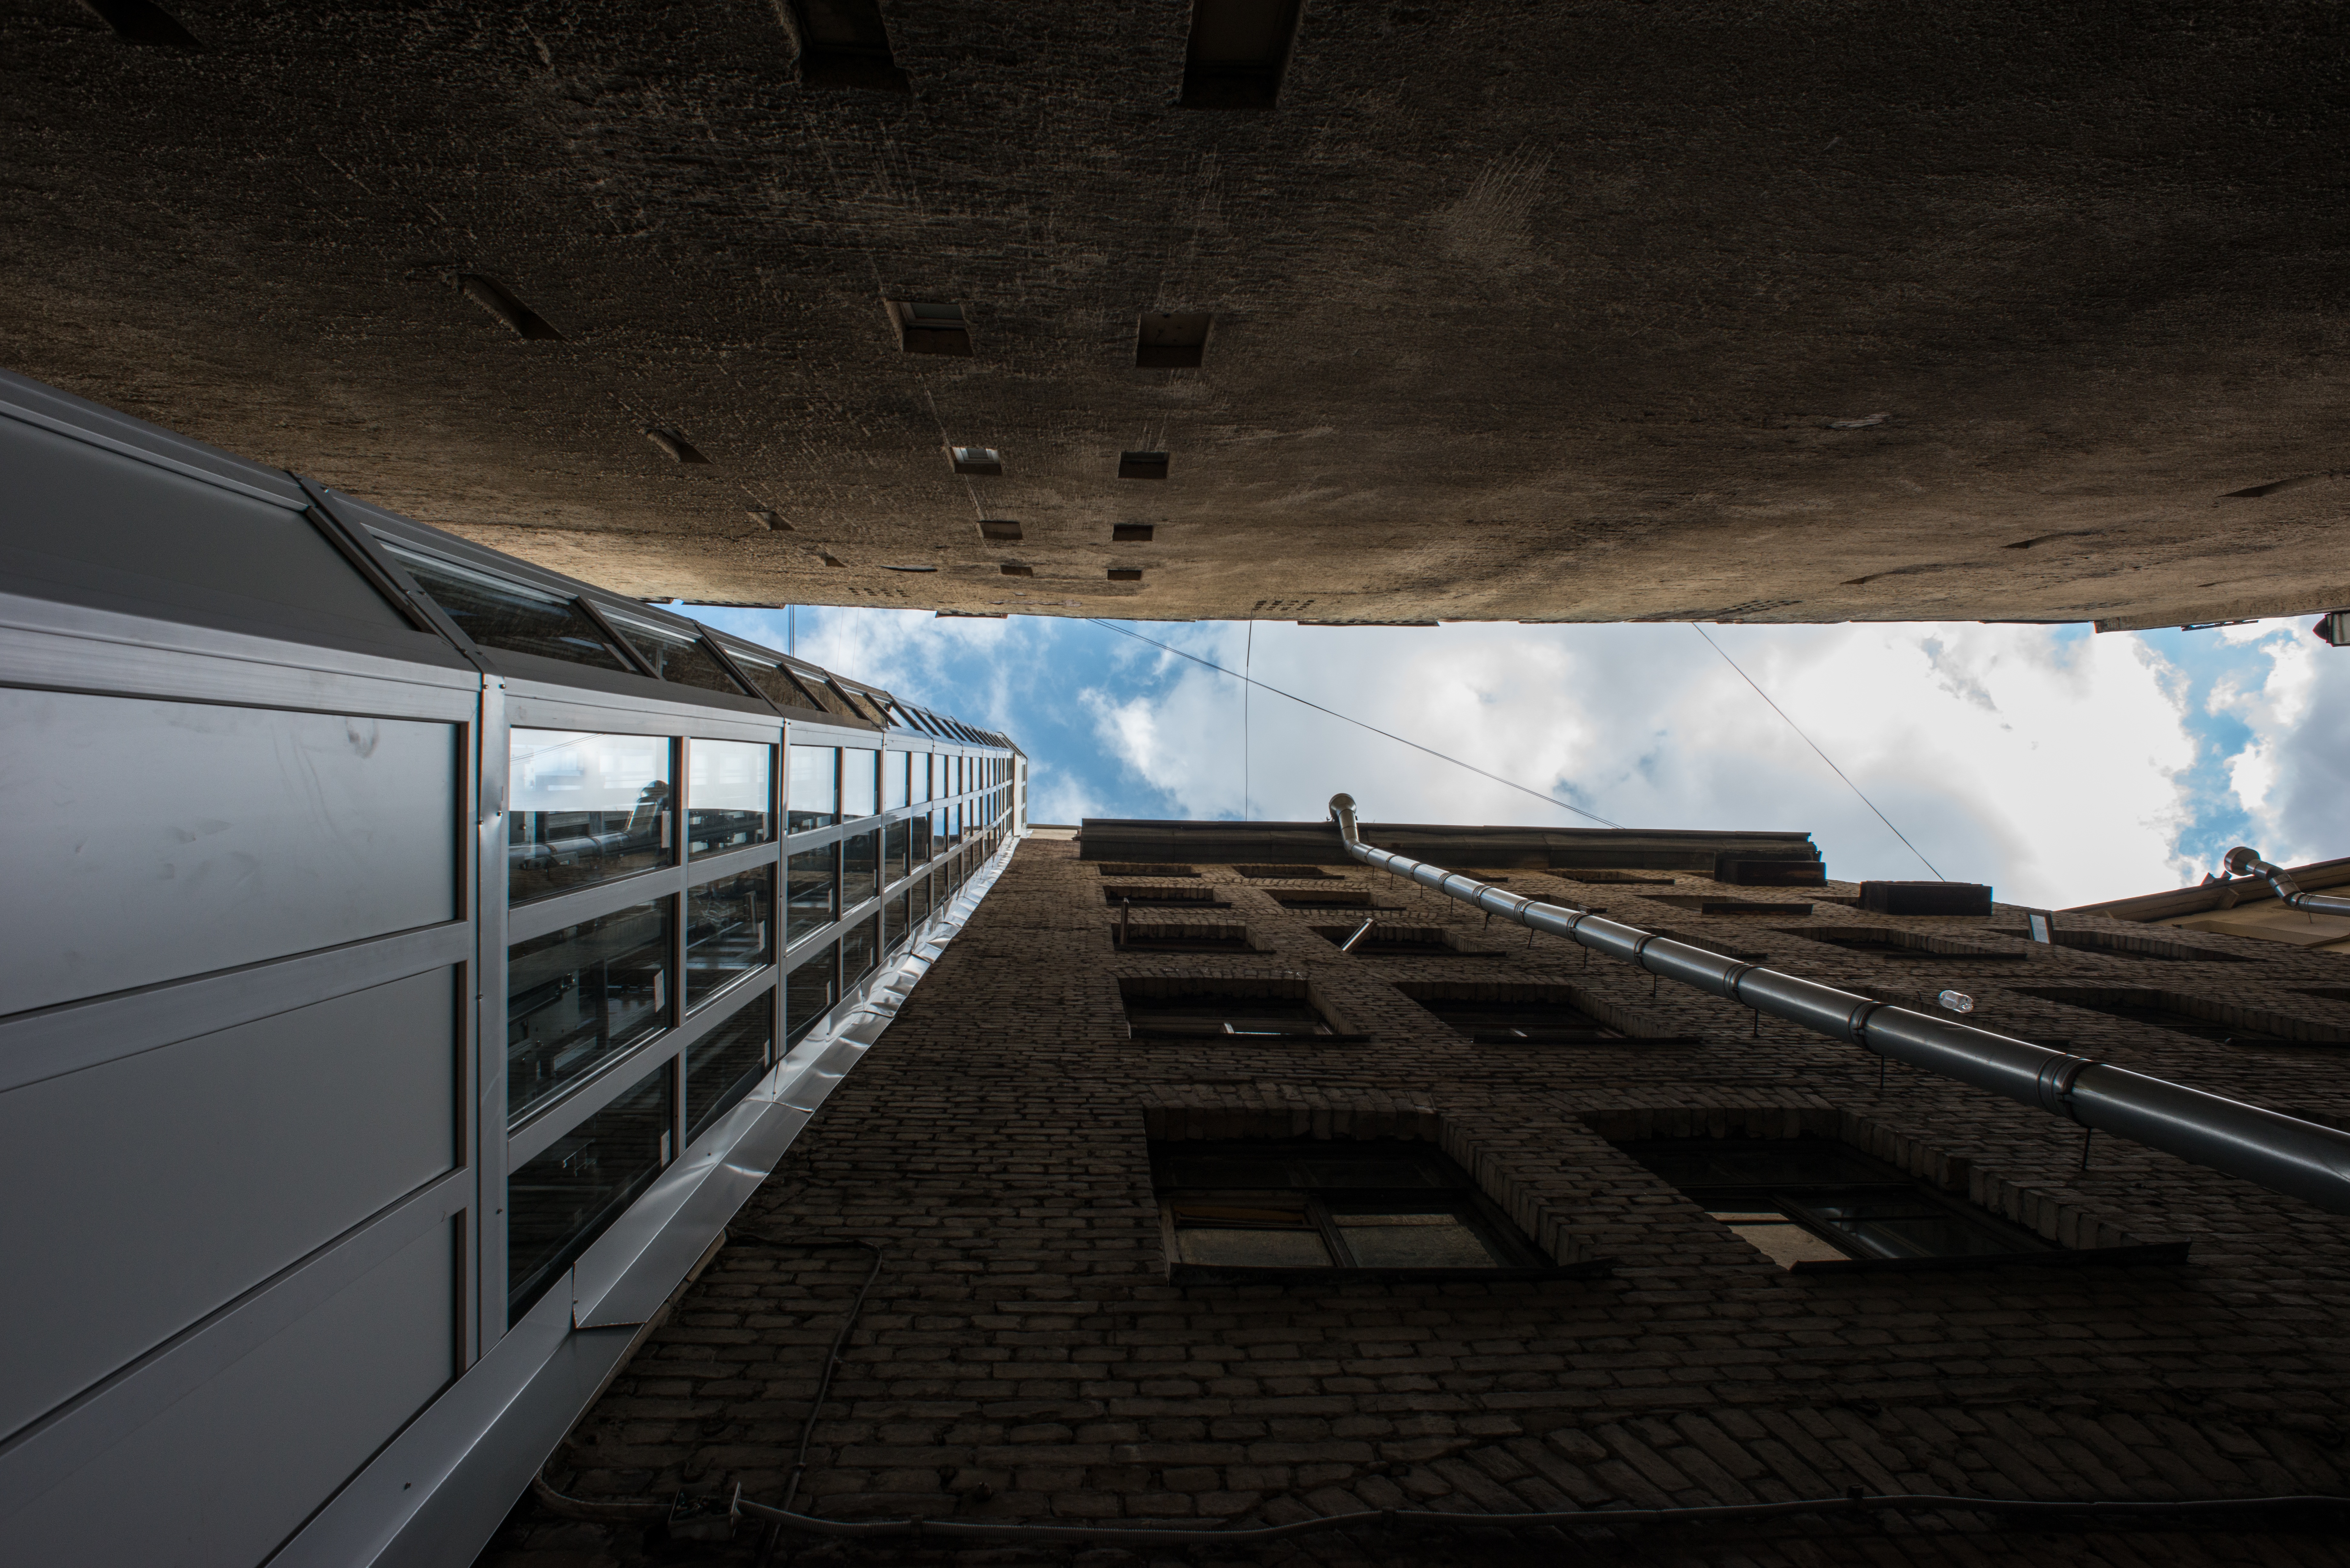
architecture, sky, track, building, wall, transport, vehicle, public transport, look up, well, details, court, russia, screenshot, appartments, travels, st petersburg